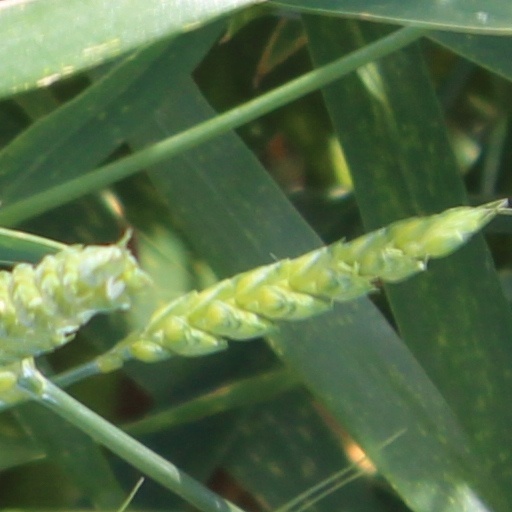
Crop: wheat